Flaki

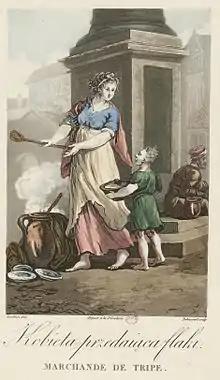
"Flaki Merchant", an 18th-century painting by Jean-Pierre Norblin

Flaki has been consumed on Polish territory since at least the 14th century. It is known to have been one of the favorite dishes of King Władysław II Jagiełło.